Headhunting

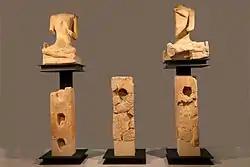
Roquepertuse. The pillars of the "portico", with cavities designed for receiving skulls. III-II B.C. Musée d'archéologie méditerranéenne in Marseille.

During the Spring and Autumn period and Warring States period, Qin soldiers frequently collected their defeated enemies' heads as a means to accumulate merits. After Shang Yang's reforms, the Qin armies adopted a meritocracy system that awards the average soldiers, most of whom were conscripted serfs and were not paid, an opportunity to earn promotions and rewards from their superiors by collecting the heads of enemies, a type of body count. In this area, authorities also displayed heads of executed criminals in public spaces up to the early 20th century.